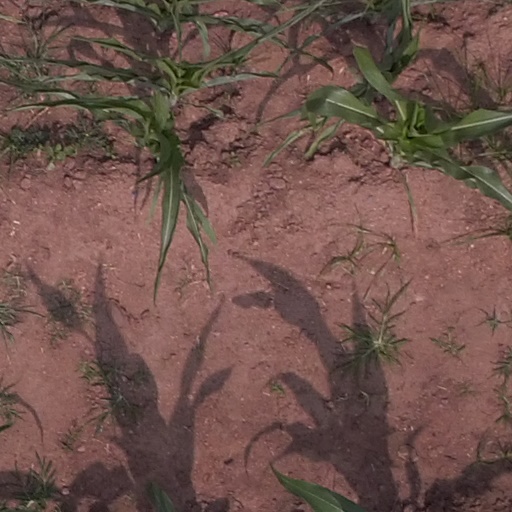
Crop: maize; corn